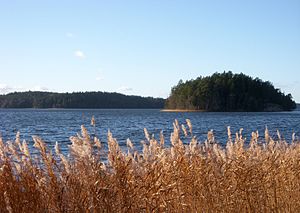
Salems kommun
Bornsjön
Salem kommune er en kommune der ligger i det svenske län Stockholms län i Uppland. Administrationsby er Rönninge, som er den vestlige del af byen Tumba, som er delt mellem Salems og Botkyrka kommun.